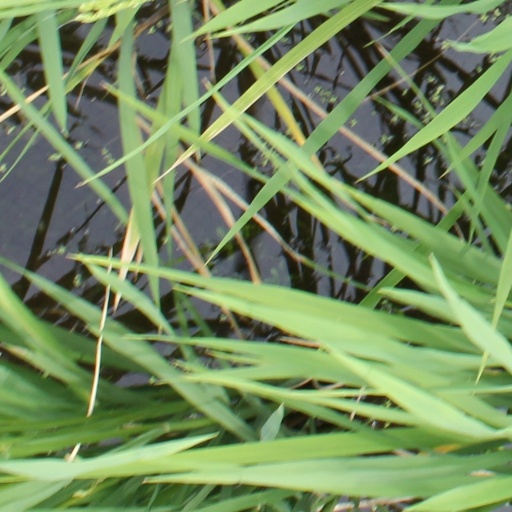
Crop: rice